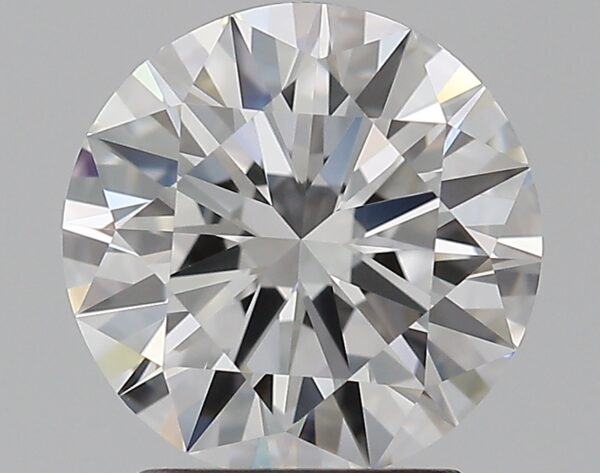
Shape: round
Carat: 1.95
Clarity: VVS1
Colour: E
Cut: EX
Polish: EX
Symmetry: EX
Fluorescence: M
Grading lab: GIA
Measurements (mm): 8.11 x 8.14 x 4.87